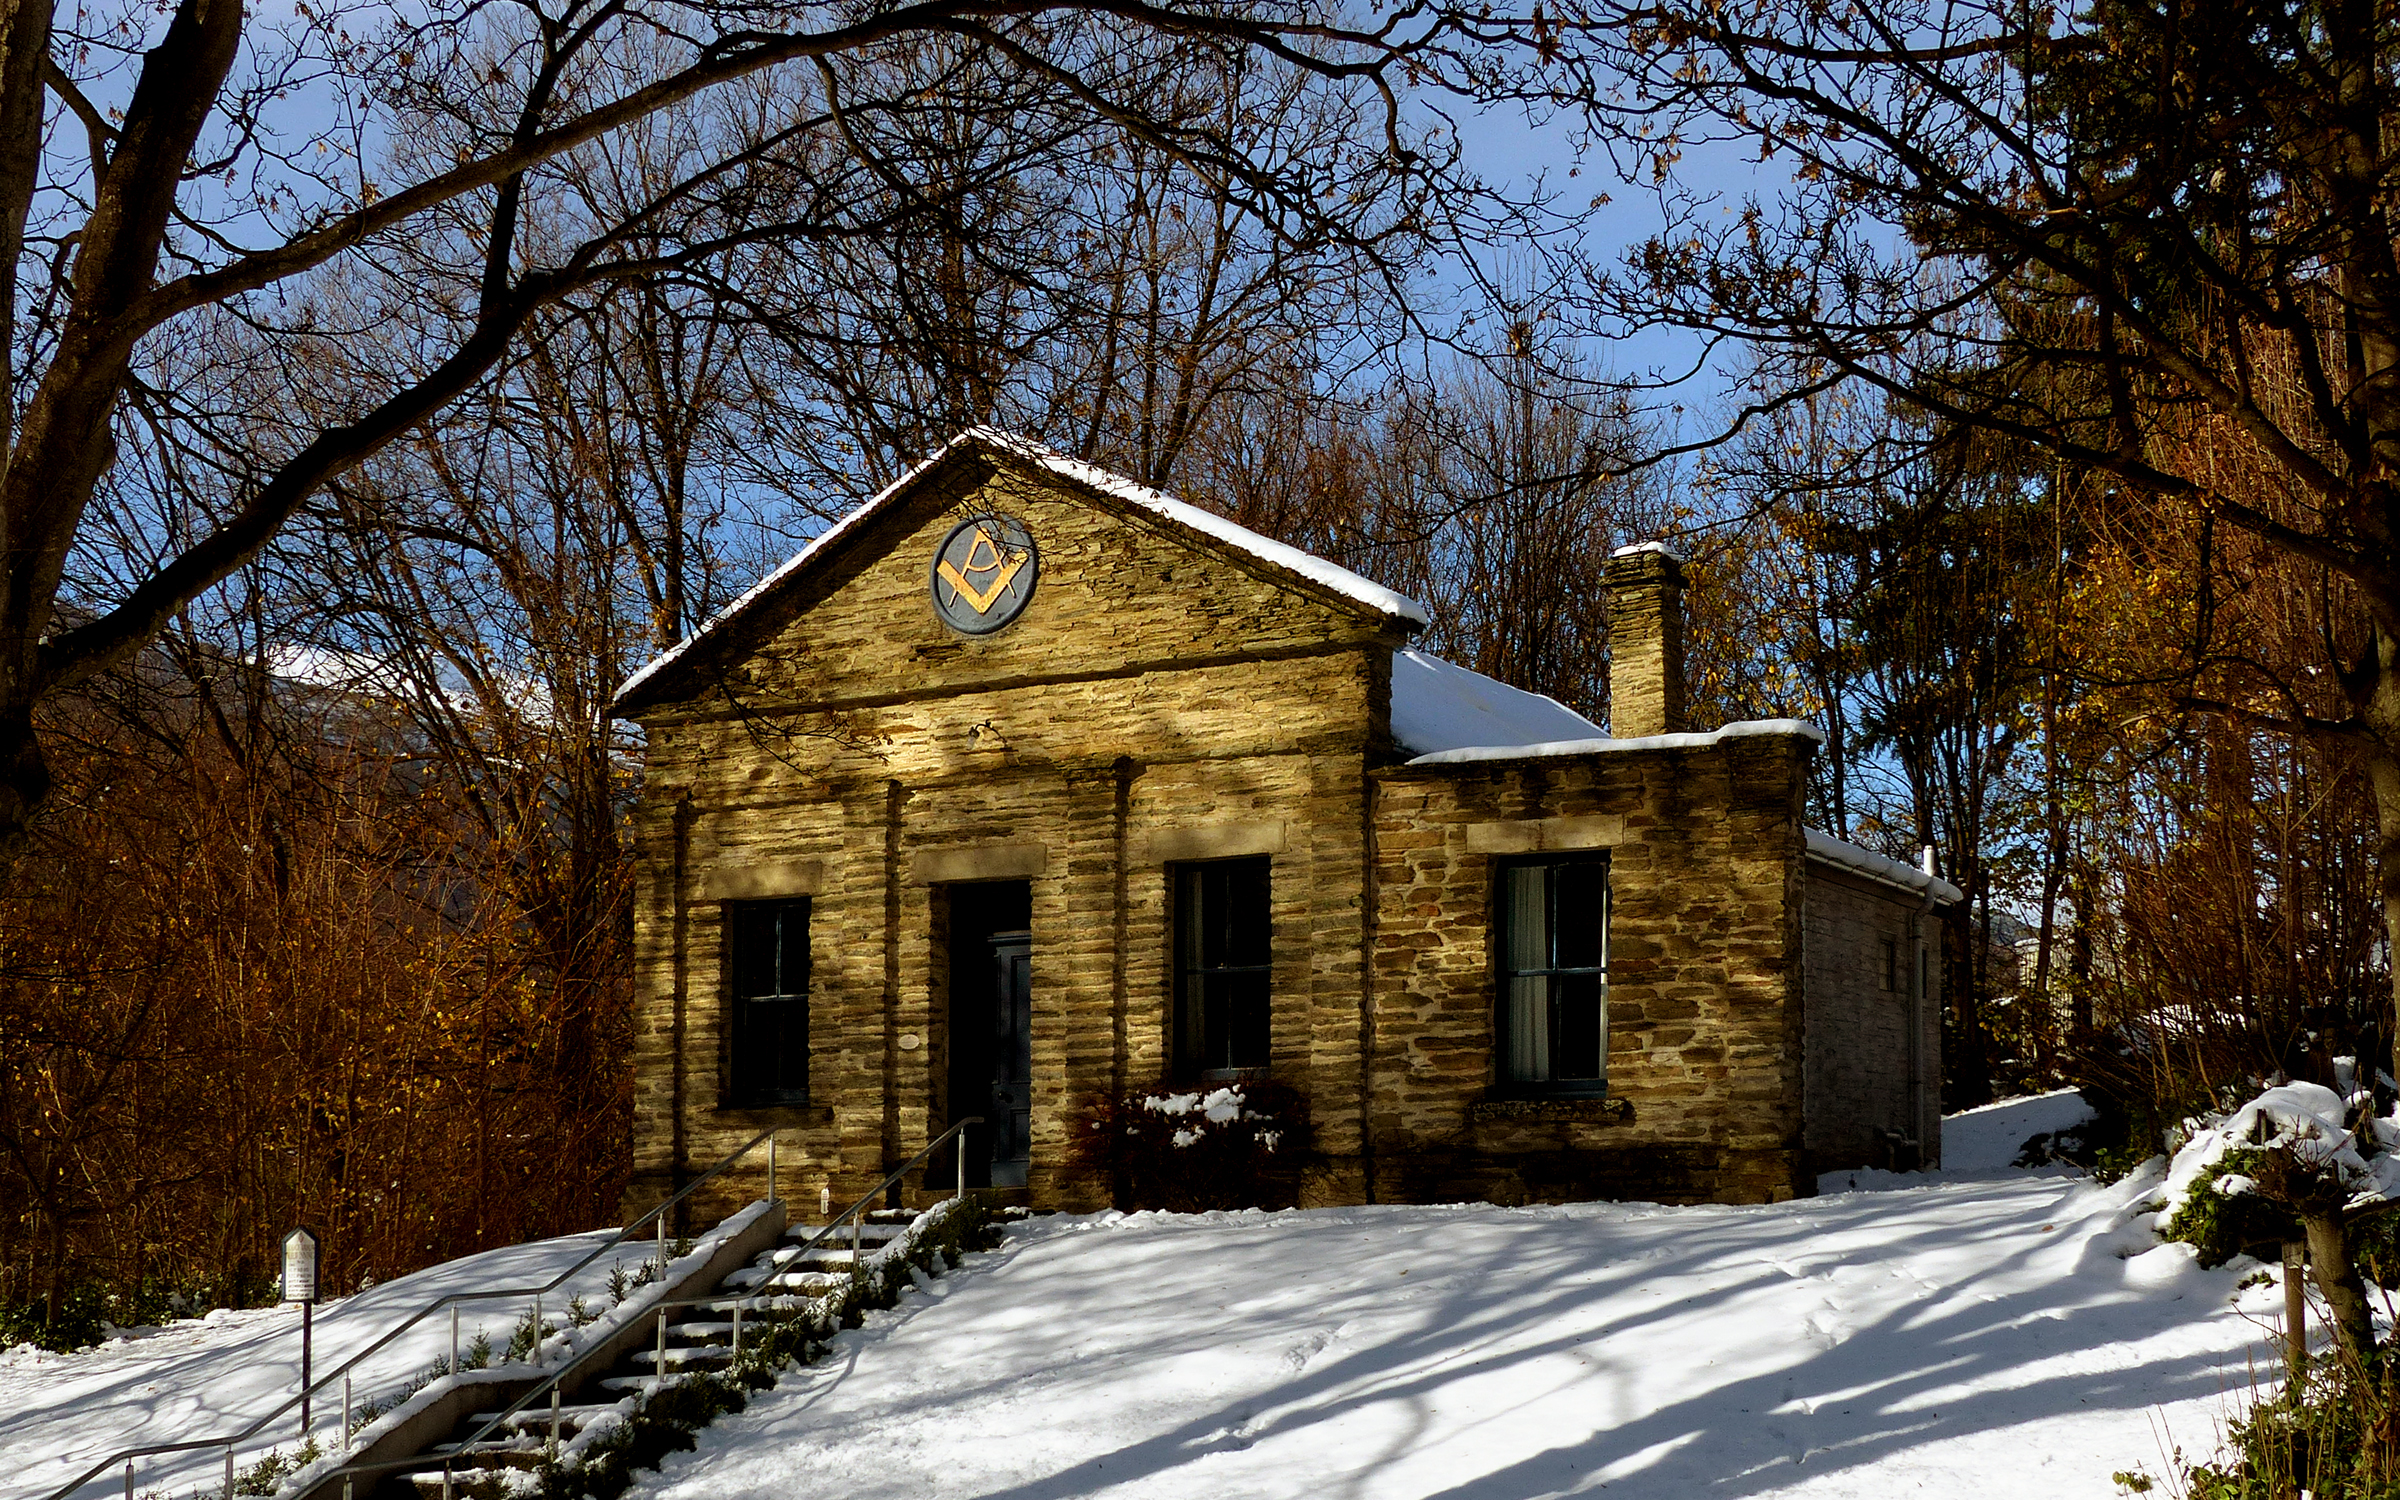
tree, snow, winter, house, building, home, cottage, autumn, weather, church, chapel, season, place of worship, publicdomain, estate, queenstown, arrowtown, panasonicdmcfz200, stonebuildings, neighbourhood, rural area, residential area